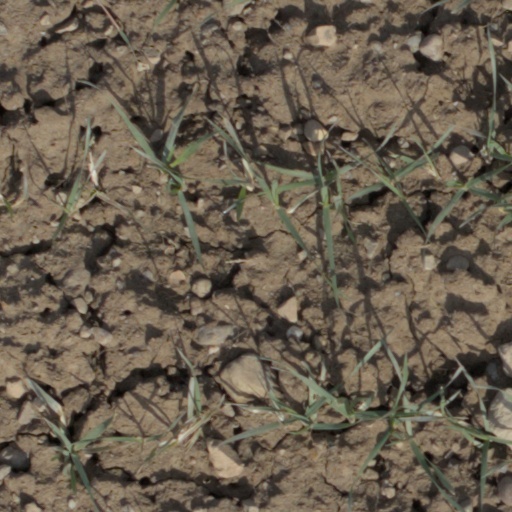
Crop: wheat